Taylor Group

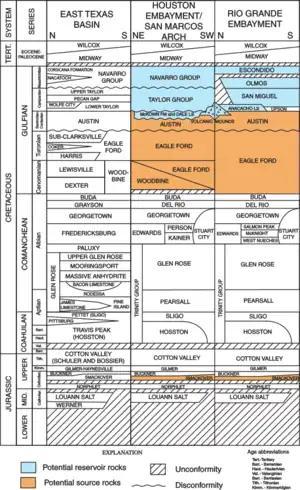
Taylor Group stratigraphic column in Texas

The Taylor Group is a geologic group in Arkansas. It preserves fossils dating back to the Cretaceous period.